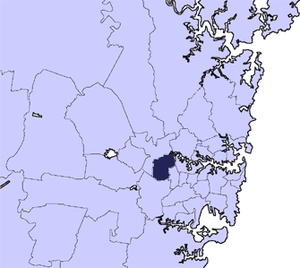
Le conseil de la ville d'Auburn est une ancienne zone d'administration locale de l'agglomération de Sydney, située dans l'État de Nouvelle-Galles du Sud en Australie. Il a existé de 1892 à 2016.